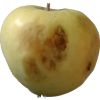
Label: Apple hit 1